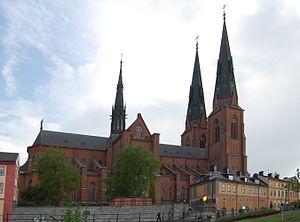
La cathédrale d'Uppsala est la plus grande cathédrale de Scandinavie. C'est aussi le principal édifice religieux de l'Église de Suède.